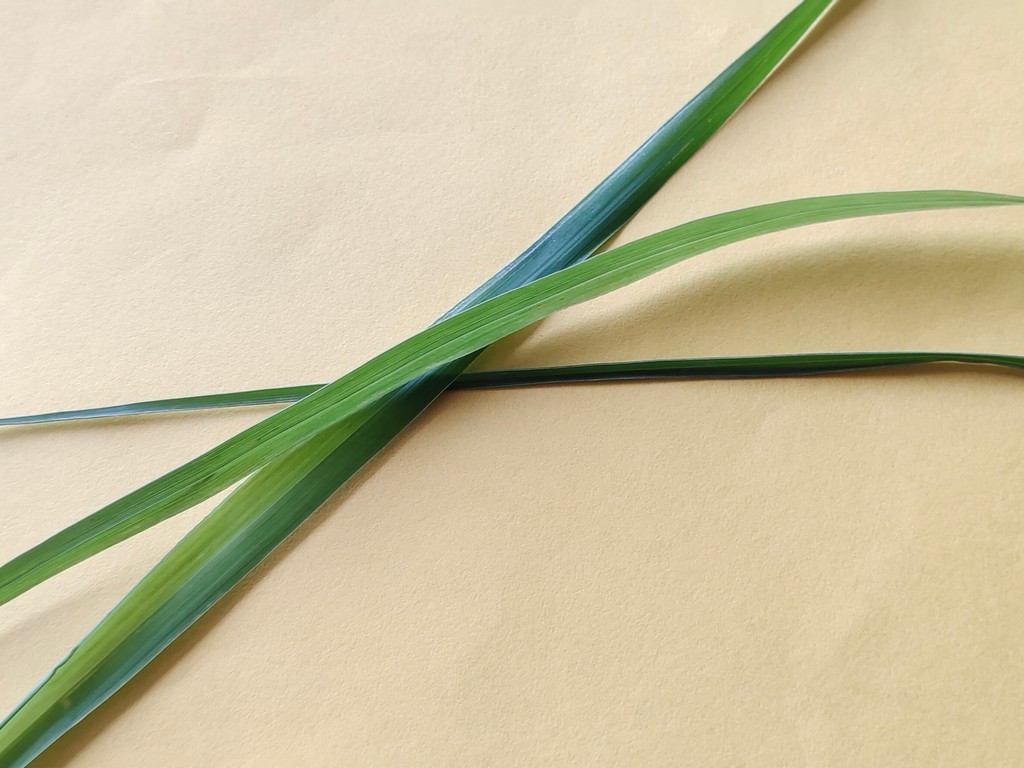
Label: Healthy